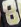
Number: 8